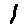
Label: 1